Cupar

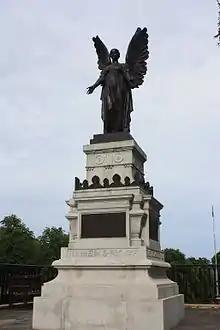
Cupar War Memorial by Henry Snell Gamley

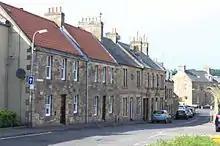
Typical 19th century houses in Cupar

Cupar is represented by several tiers of elected government. Cupar Community Council is the lowest. Its statutory role is to communicate local opinion to local and central government. Fife Council, the unitary local authority for Cupar based in Glenrothes, is the executive, deliberative and legislative body responsible for local governance. The Scottish Parliament is responsible for devolved matters such as education, health and justice while reserved matters are dealt with by the Parliament of the United Kingdom. The Cupar area supports three multi-member wards with eleven councillors sitting on the committee of Fife Council. County Buildings on Catherine Street are the main headquarters for the east region of Fife Council, which deals with administrative, planning and agricultural issues.